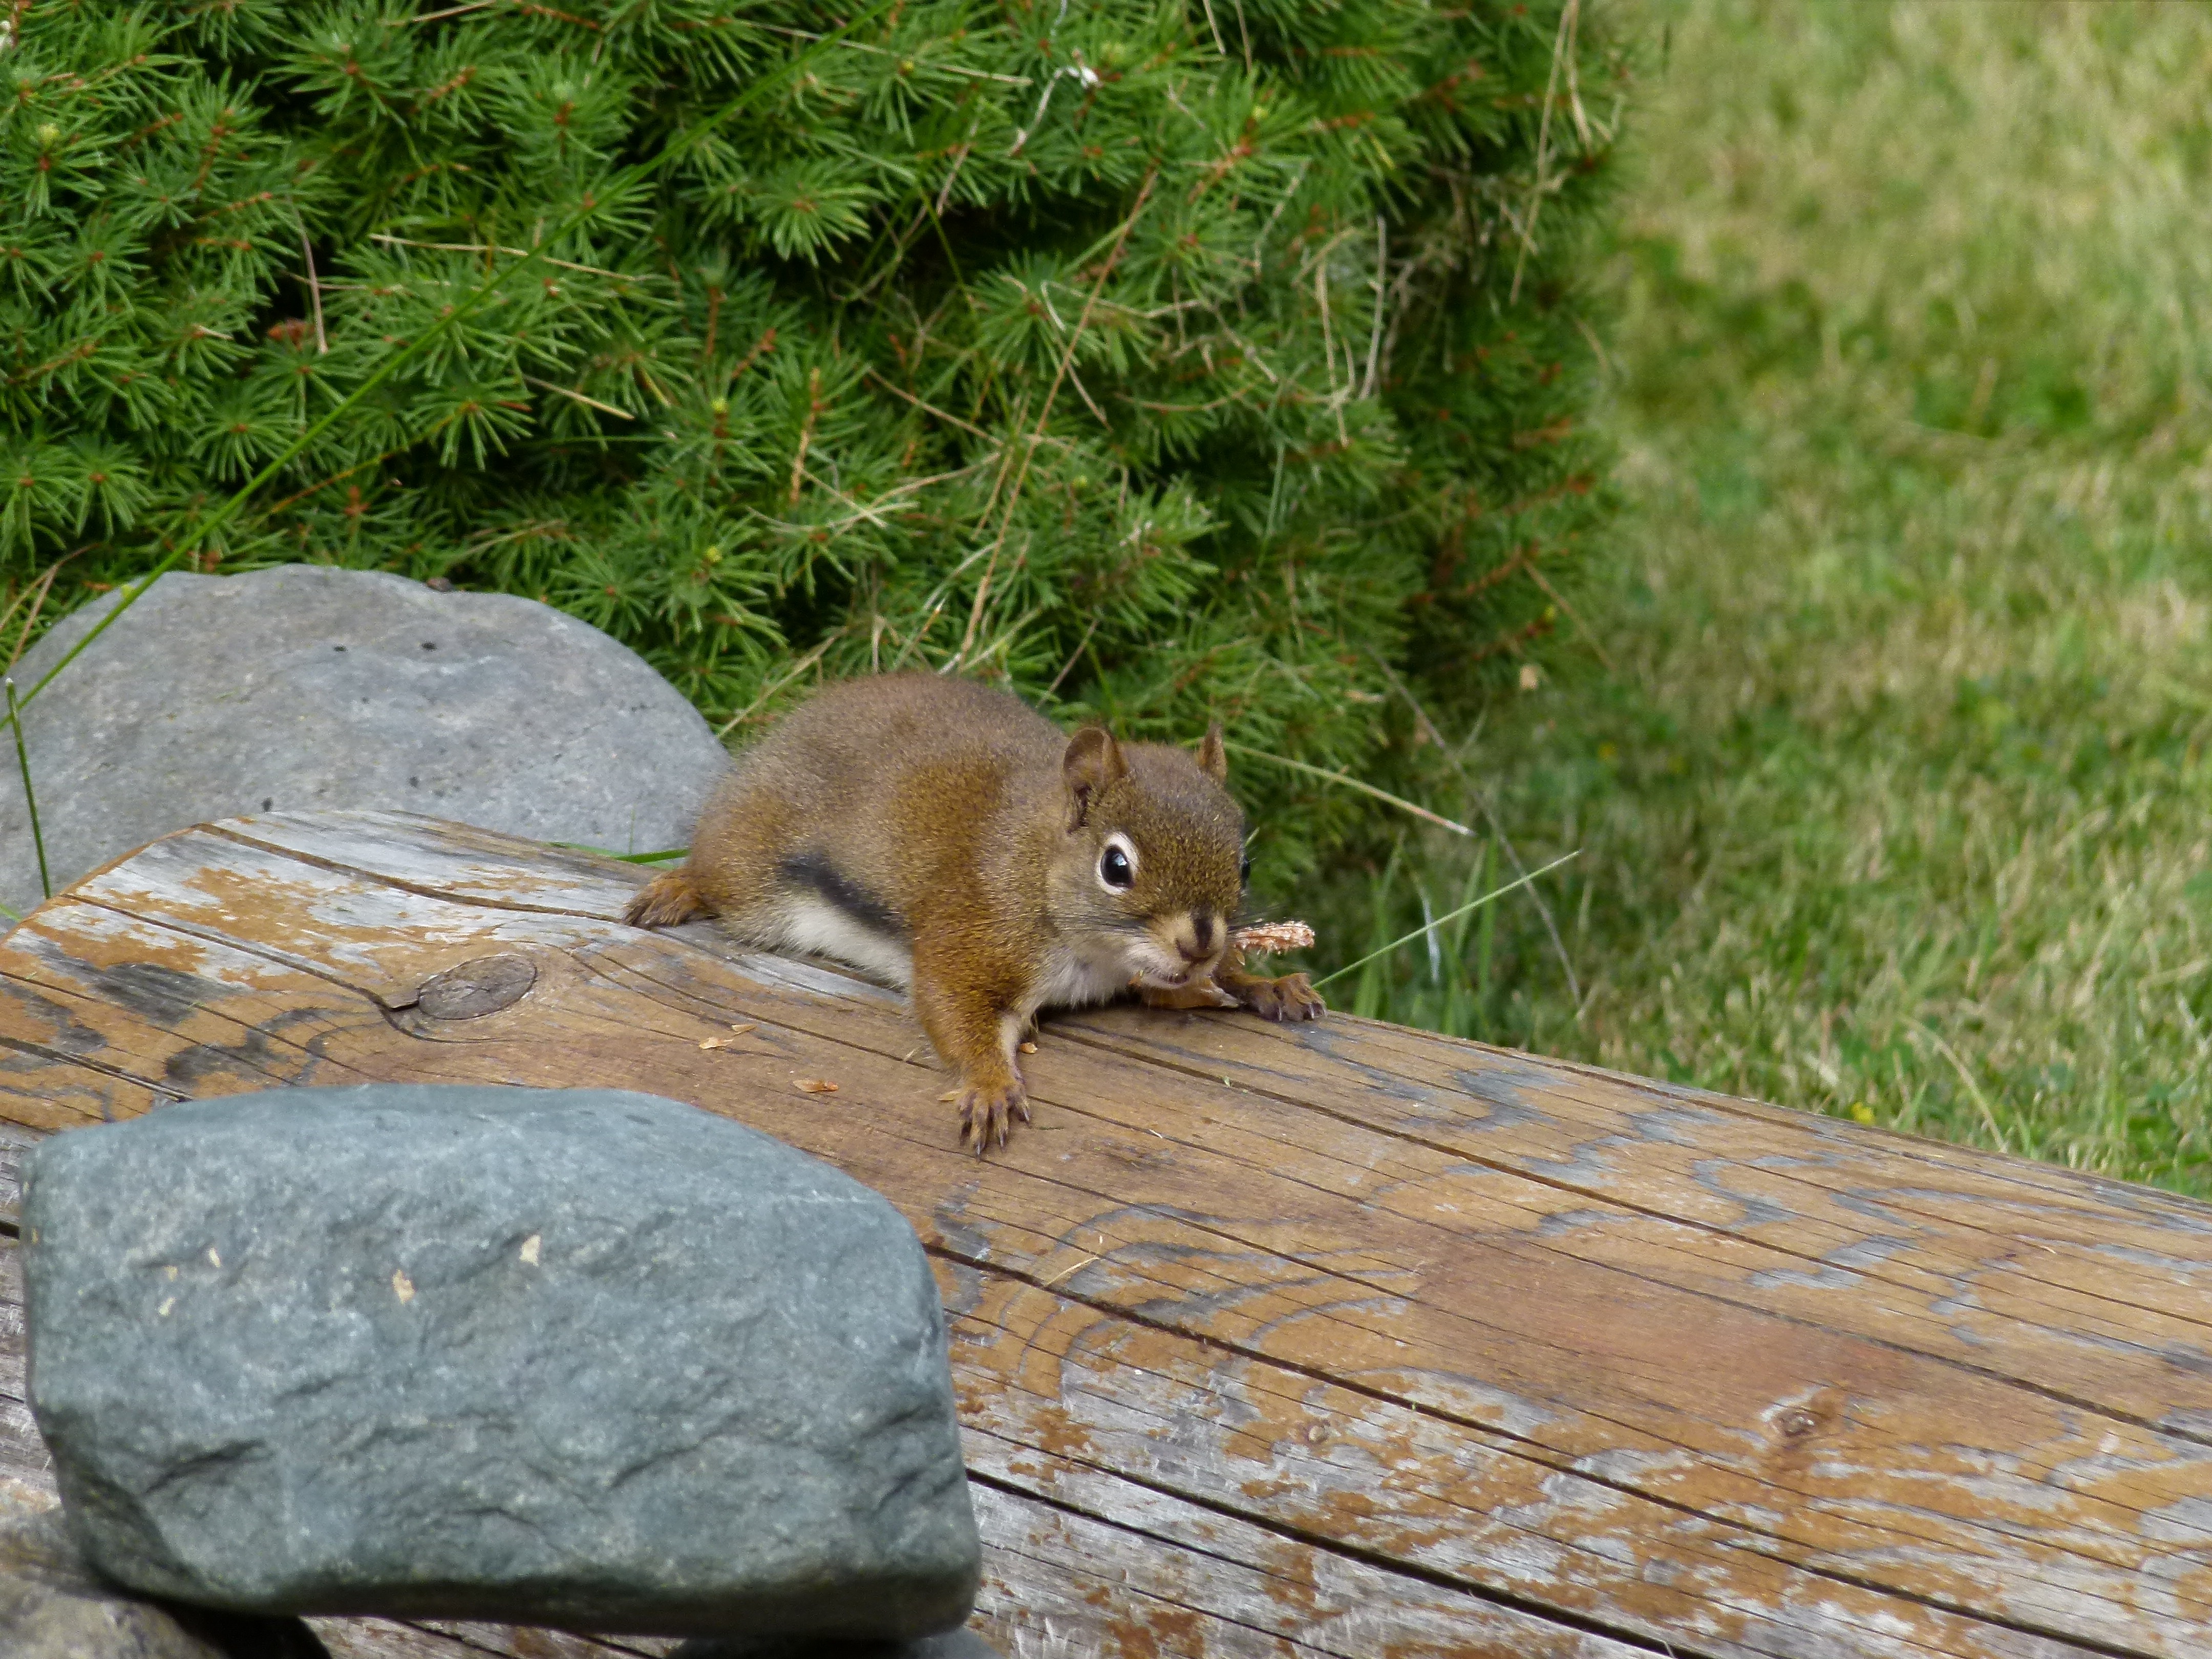
tree, nature, trunk, animal, wildlife, zoo, brown, mammal, squirrel, garden, rodent, fauna, vertebrate, chipmunk, fallen